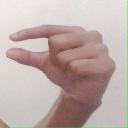
अक्षर: ग